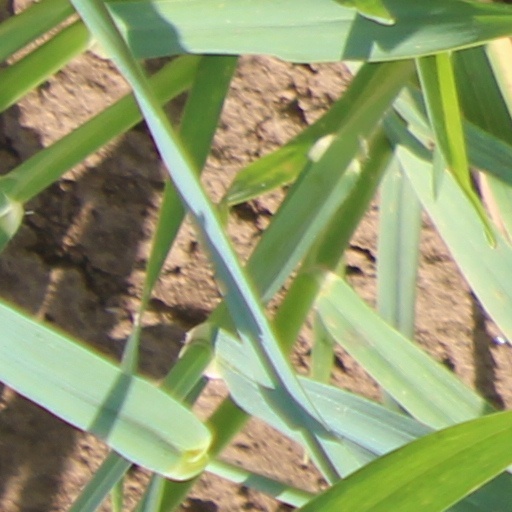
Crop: wheat